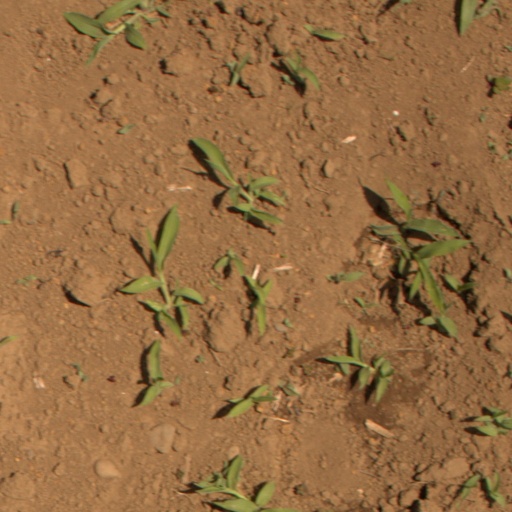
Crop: Jerusalem artichoke